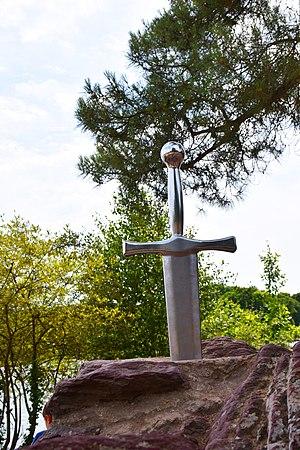
Epée d'Excalibur au Lac de Trémelin en Brocéliande
The Mist of Avalon est le seizième album original d'Alan Stivell et son treizième album studio, paru en 1991. C'est le premier CD de l'artiste, sorti chez sa nouvelle maison de disques Dreyfus. C'est aussi la première fois que la production est électronique, en MAO puis dans le studio de Kate Bush. Les chansons sont dédiées au cycle arthurien, accompagnées par des mélodies celtiques aux accents pop rock.